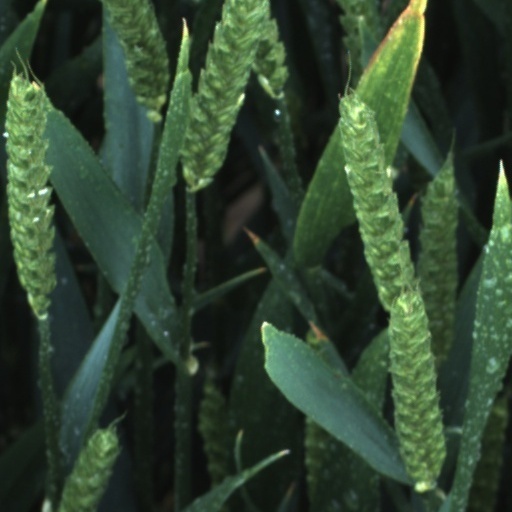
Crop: wheat